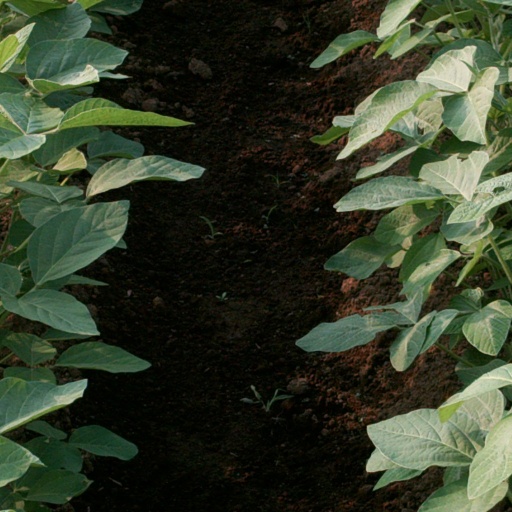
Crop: soybean